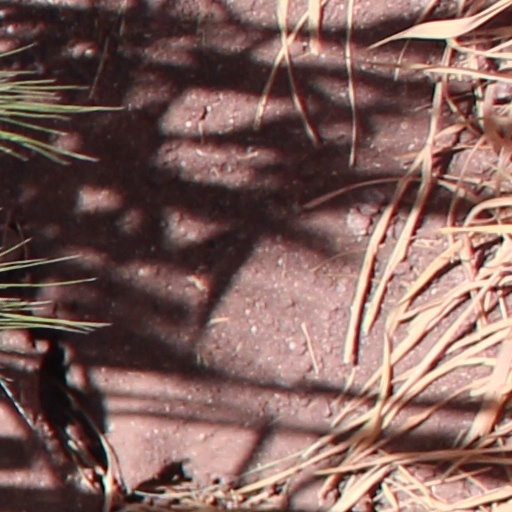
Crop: wheat